Episode 1094

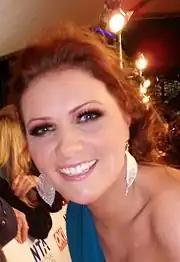
Registrar Alicia Munroe, portrayed by Chelsea Halfpenny ("pictured"), is heavily involved in the accident.

Episode 1094 begins 20 minutes before the end of the previous episode, although it is portrayed from an alternative viewpoint. At the end of the previous episode, Iain swerves the ambulance, which has Alicia and Ruby Spark (Maddy Hill) inside, but it is not known why he has done this. When the episode begins, Iain and Ruby are attending a call-out to suicidal Mia Bellis (Simona Zivkovska), but leave to attend an incident at Alicia's house. Stevenson told Elaine Reilly of "What's on TV" that his character's choice to treat Alicia Munroe (Chelsea Halfpenny) would cause the episode's events. He explained that in the moment, Iain felt that was the right decision to make. Jones ("Inside Soap") reported that the aftermath of Iain's decision "proves devastating – and not just for Iain." Halfpenny enjoyed her character featuring as a patient in the episode, rather than a doctor, as she does not get the opportunity to do this often.